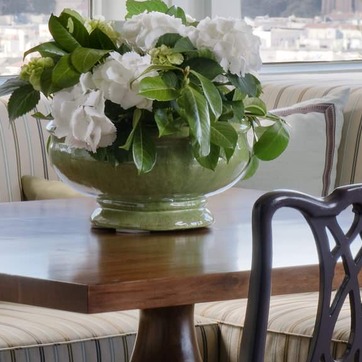
Material: ceramic